Josette (1937 film)

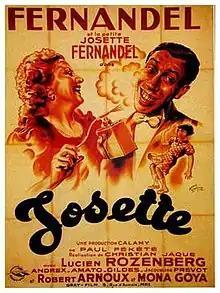

Josette is a 1937 French comedy film directed by Christian-Jaque and starring Fernandel, Mona Goya and Lucien Rozenberg. The film's sets were designed by the art director Pierre Schild.